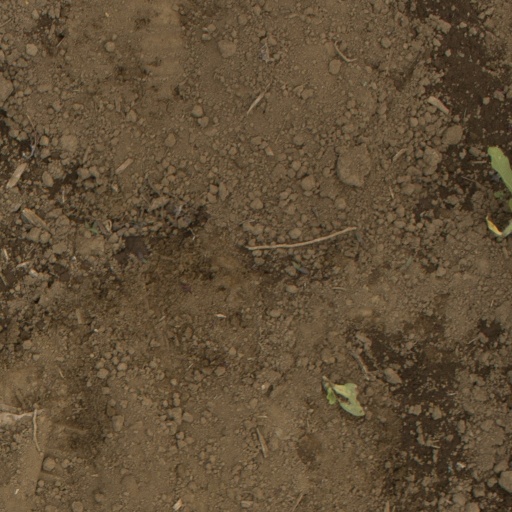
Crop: Jerusalem artichoke